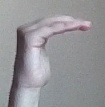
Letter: haa